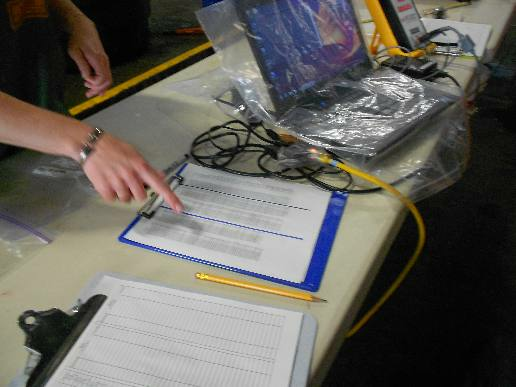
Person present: No